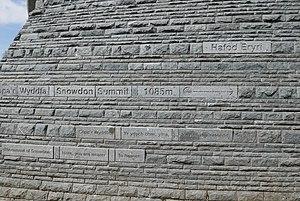
Sommet Mont Snowdon dans le parc national Snowdonia au Pays de Galles (Angleterre)
Le mont Snowdon, toponyme anglais signifiant « la colline enneigée » et en gallois Yr Wyddfa c'est-à-dire « le tumulus », est un sommet du Royaume-Uni qui s'élève à 1 085 mètres d'altitude et qui constitue le point culminant du massif Snowdon et du pays de Galles. Il se situe dans le comté du Gwynedd, au sein du parc national de Snowdonia, créé en 1951, et de diverses autres zones de conservation destinées à protéger sa faune et sa flore rares au Royaume-Uni. C'est l'un des endroits les plus arrosés du pays. Ses roches, formées au cours de l'Ordovicien, sont d'origine volcanique et ont été fortement érodées lors des glaciations. Ainsi, ses cirques abritent plusieurs lacs glaciaires.